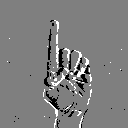
ASL letter: d